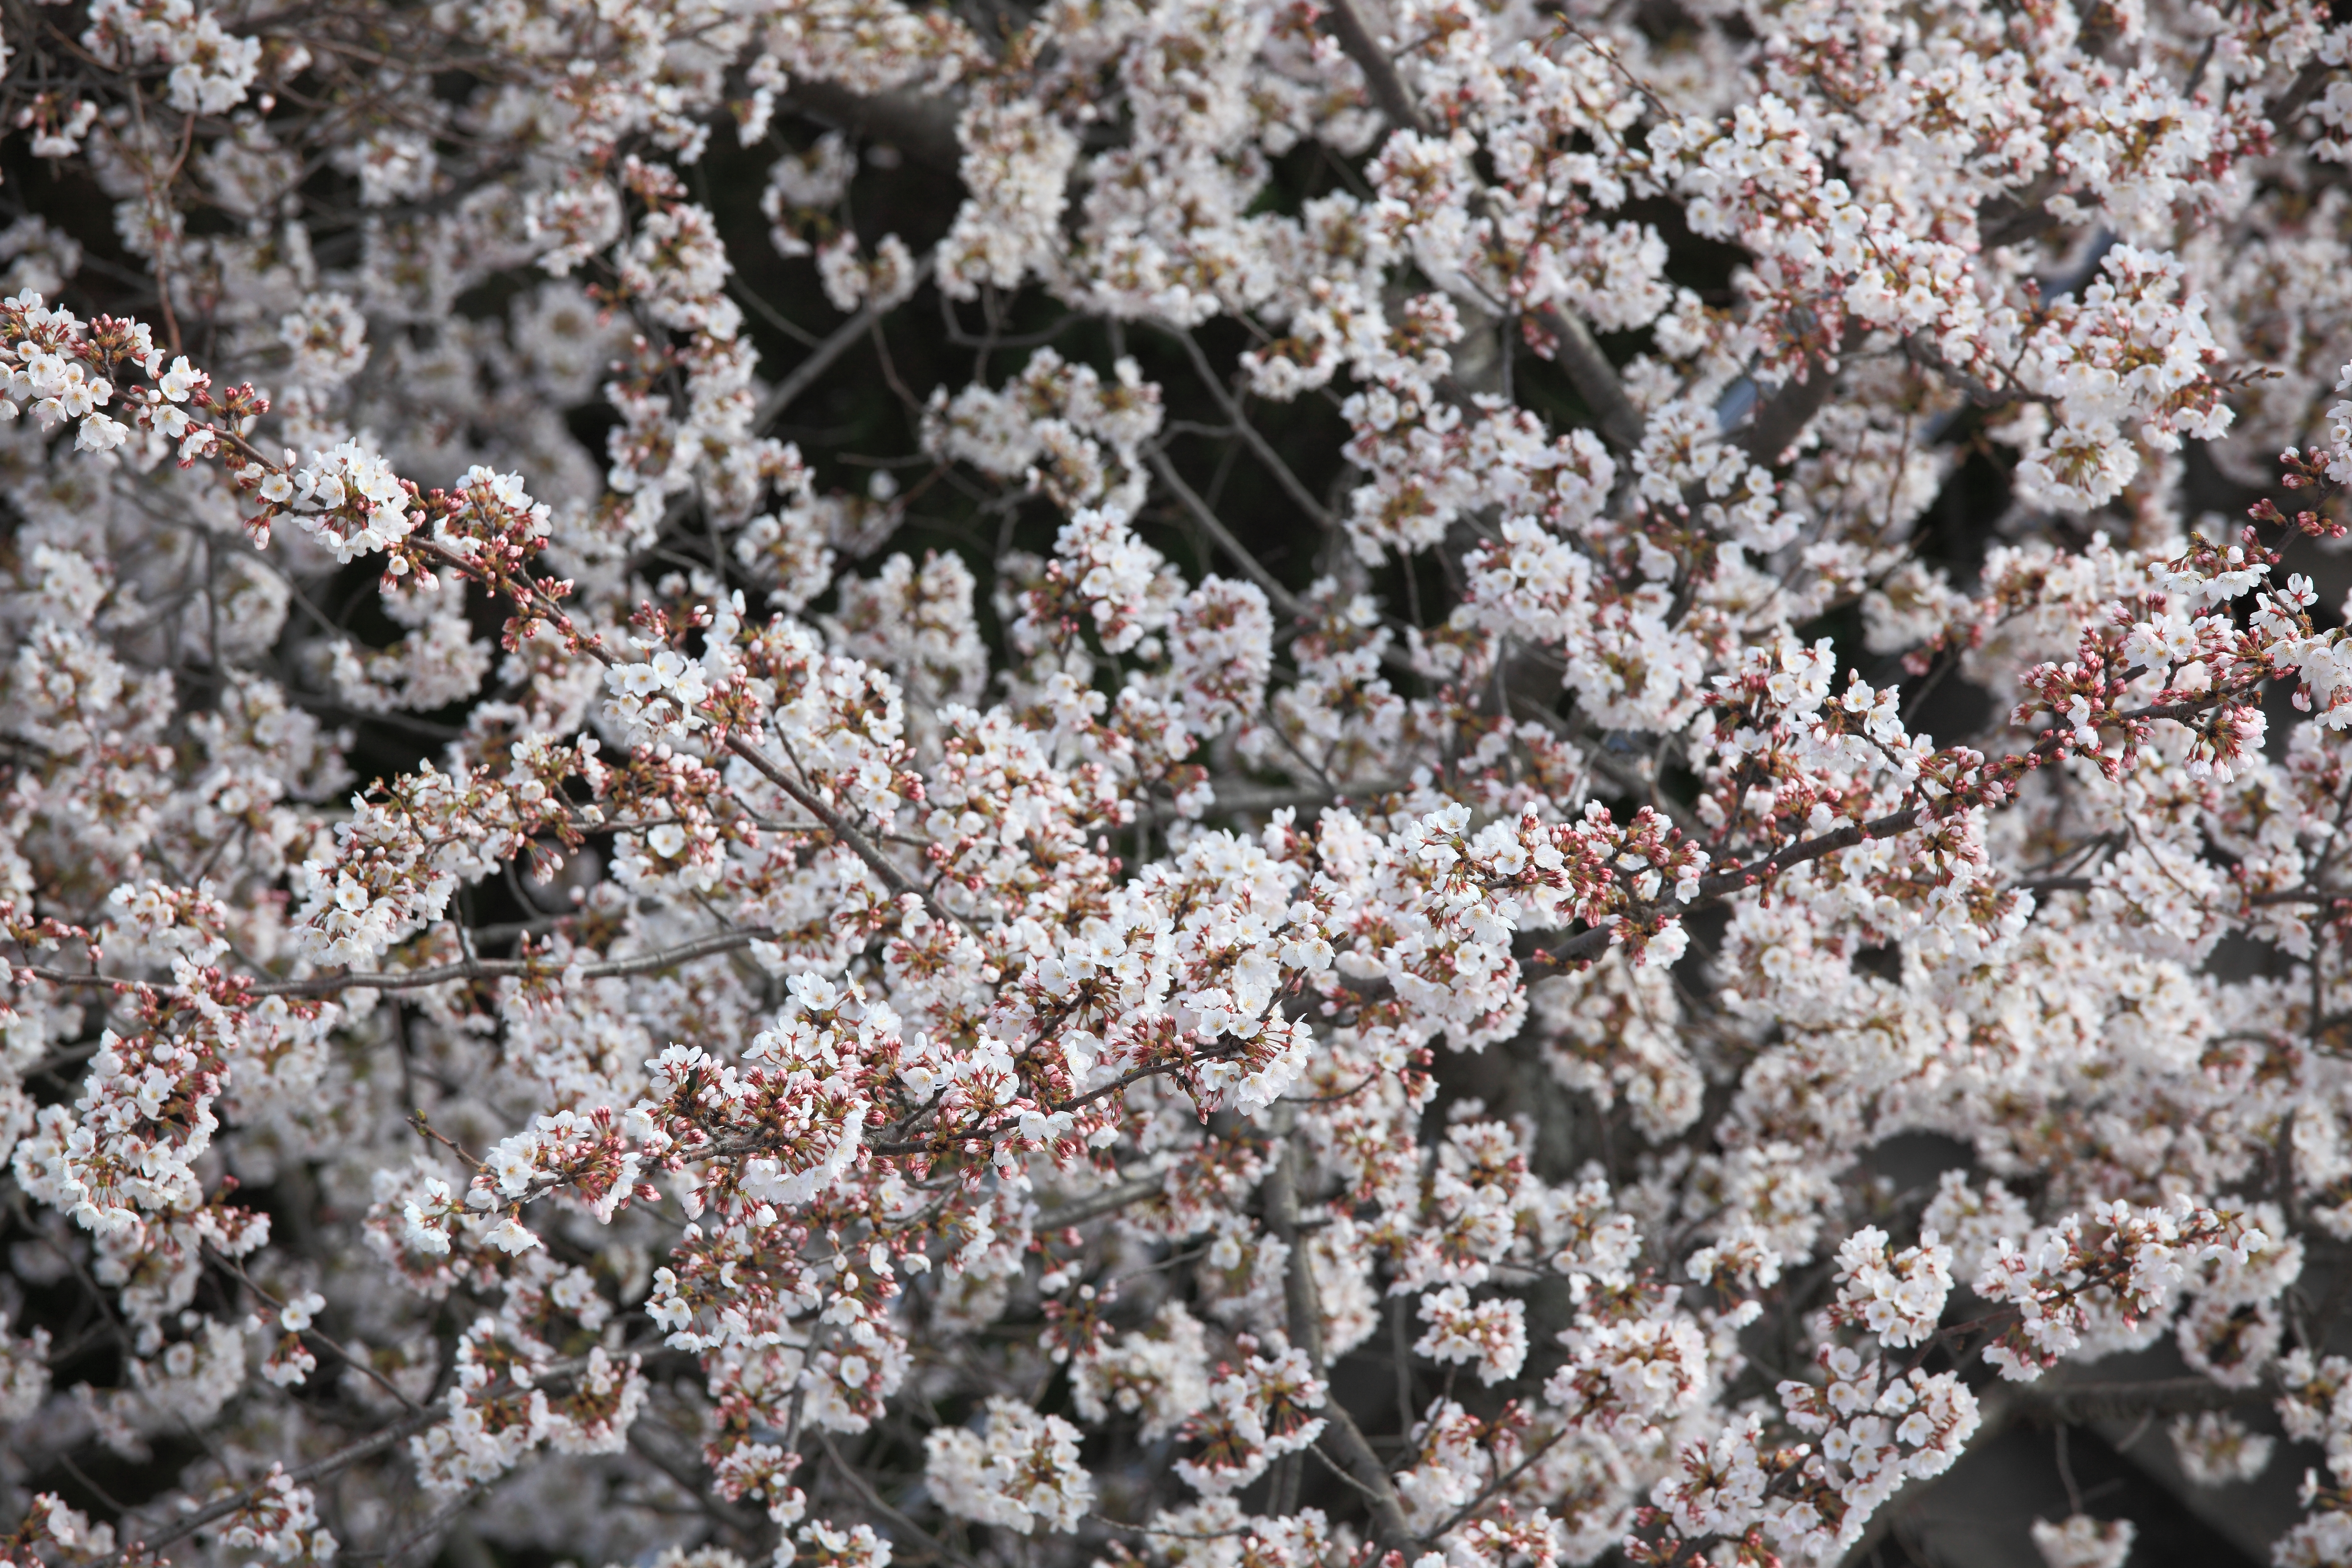
branch, blossom, plant, berry, leaf, flower, frost, pattern, food, spring, high, produce, park, flora, cherry blossom, background, shrub, wallpaper, 5d, sakura, hires, markii, cherry, hi, res, resolution, chiba, kisarazu, ohdayamakouen, macro photography